John Bateman (rugby league)

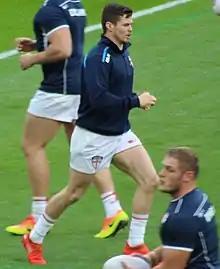
Bateman warming up for England in 2016

He played in the 2018 Super League Grand Final victory over the Warrington Wolves at Old Trafford.